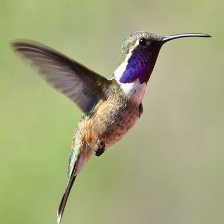
Species: LUCIFER HUMMINGBIRD
Scientific name: CALOTHORAX LUCIFER
ImageNet parent category: hummingbird